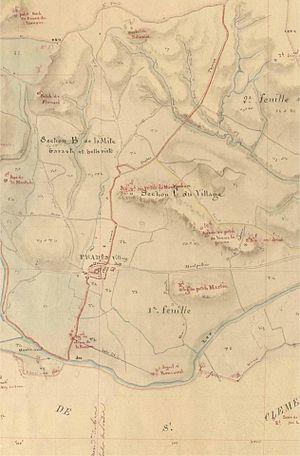
Plan cadastral napoléonien de Prades réalisé en 1832 dont un exemplaire original se trouve aux archives départementales de l'Hérault.
Prades-le-Lez et Pradas de Les en occitan est une commune française située dans le département de l'Hérault en région Occitanie, en périphérie de Montpellier.